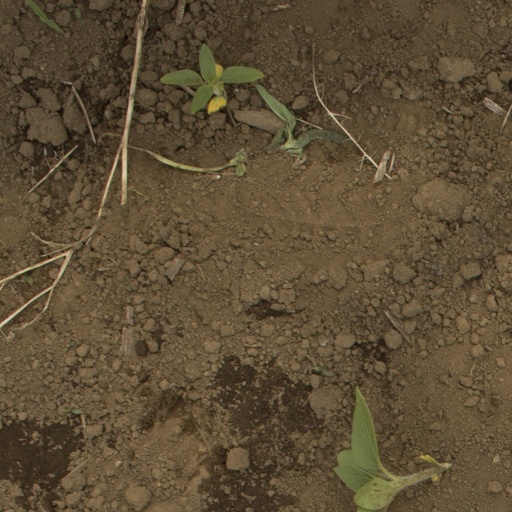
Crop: Jerusalem artichoke